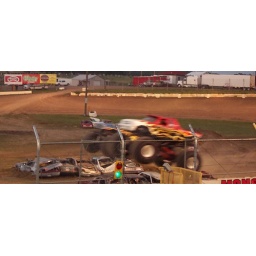
Two trucks battle to get over the cars the fastest.